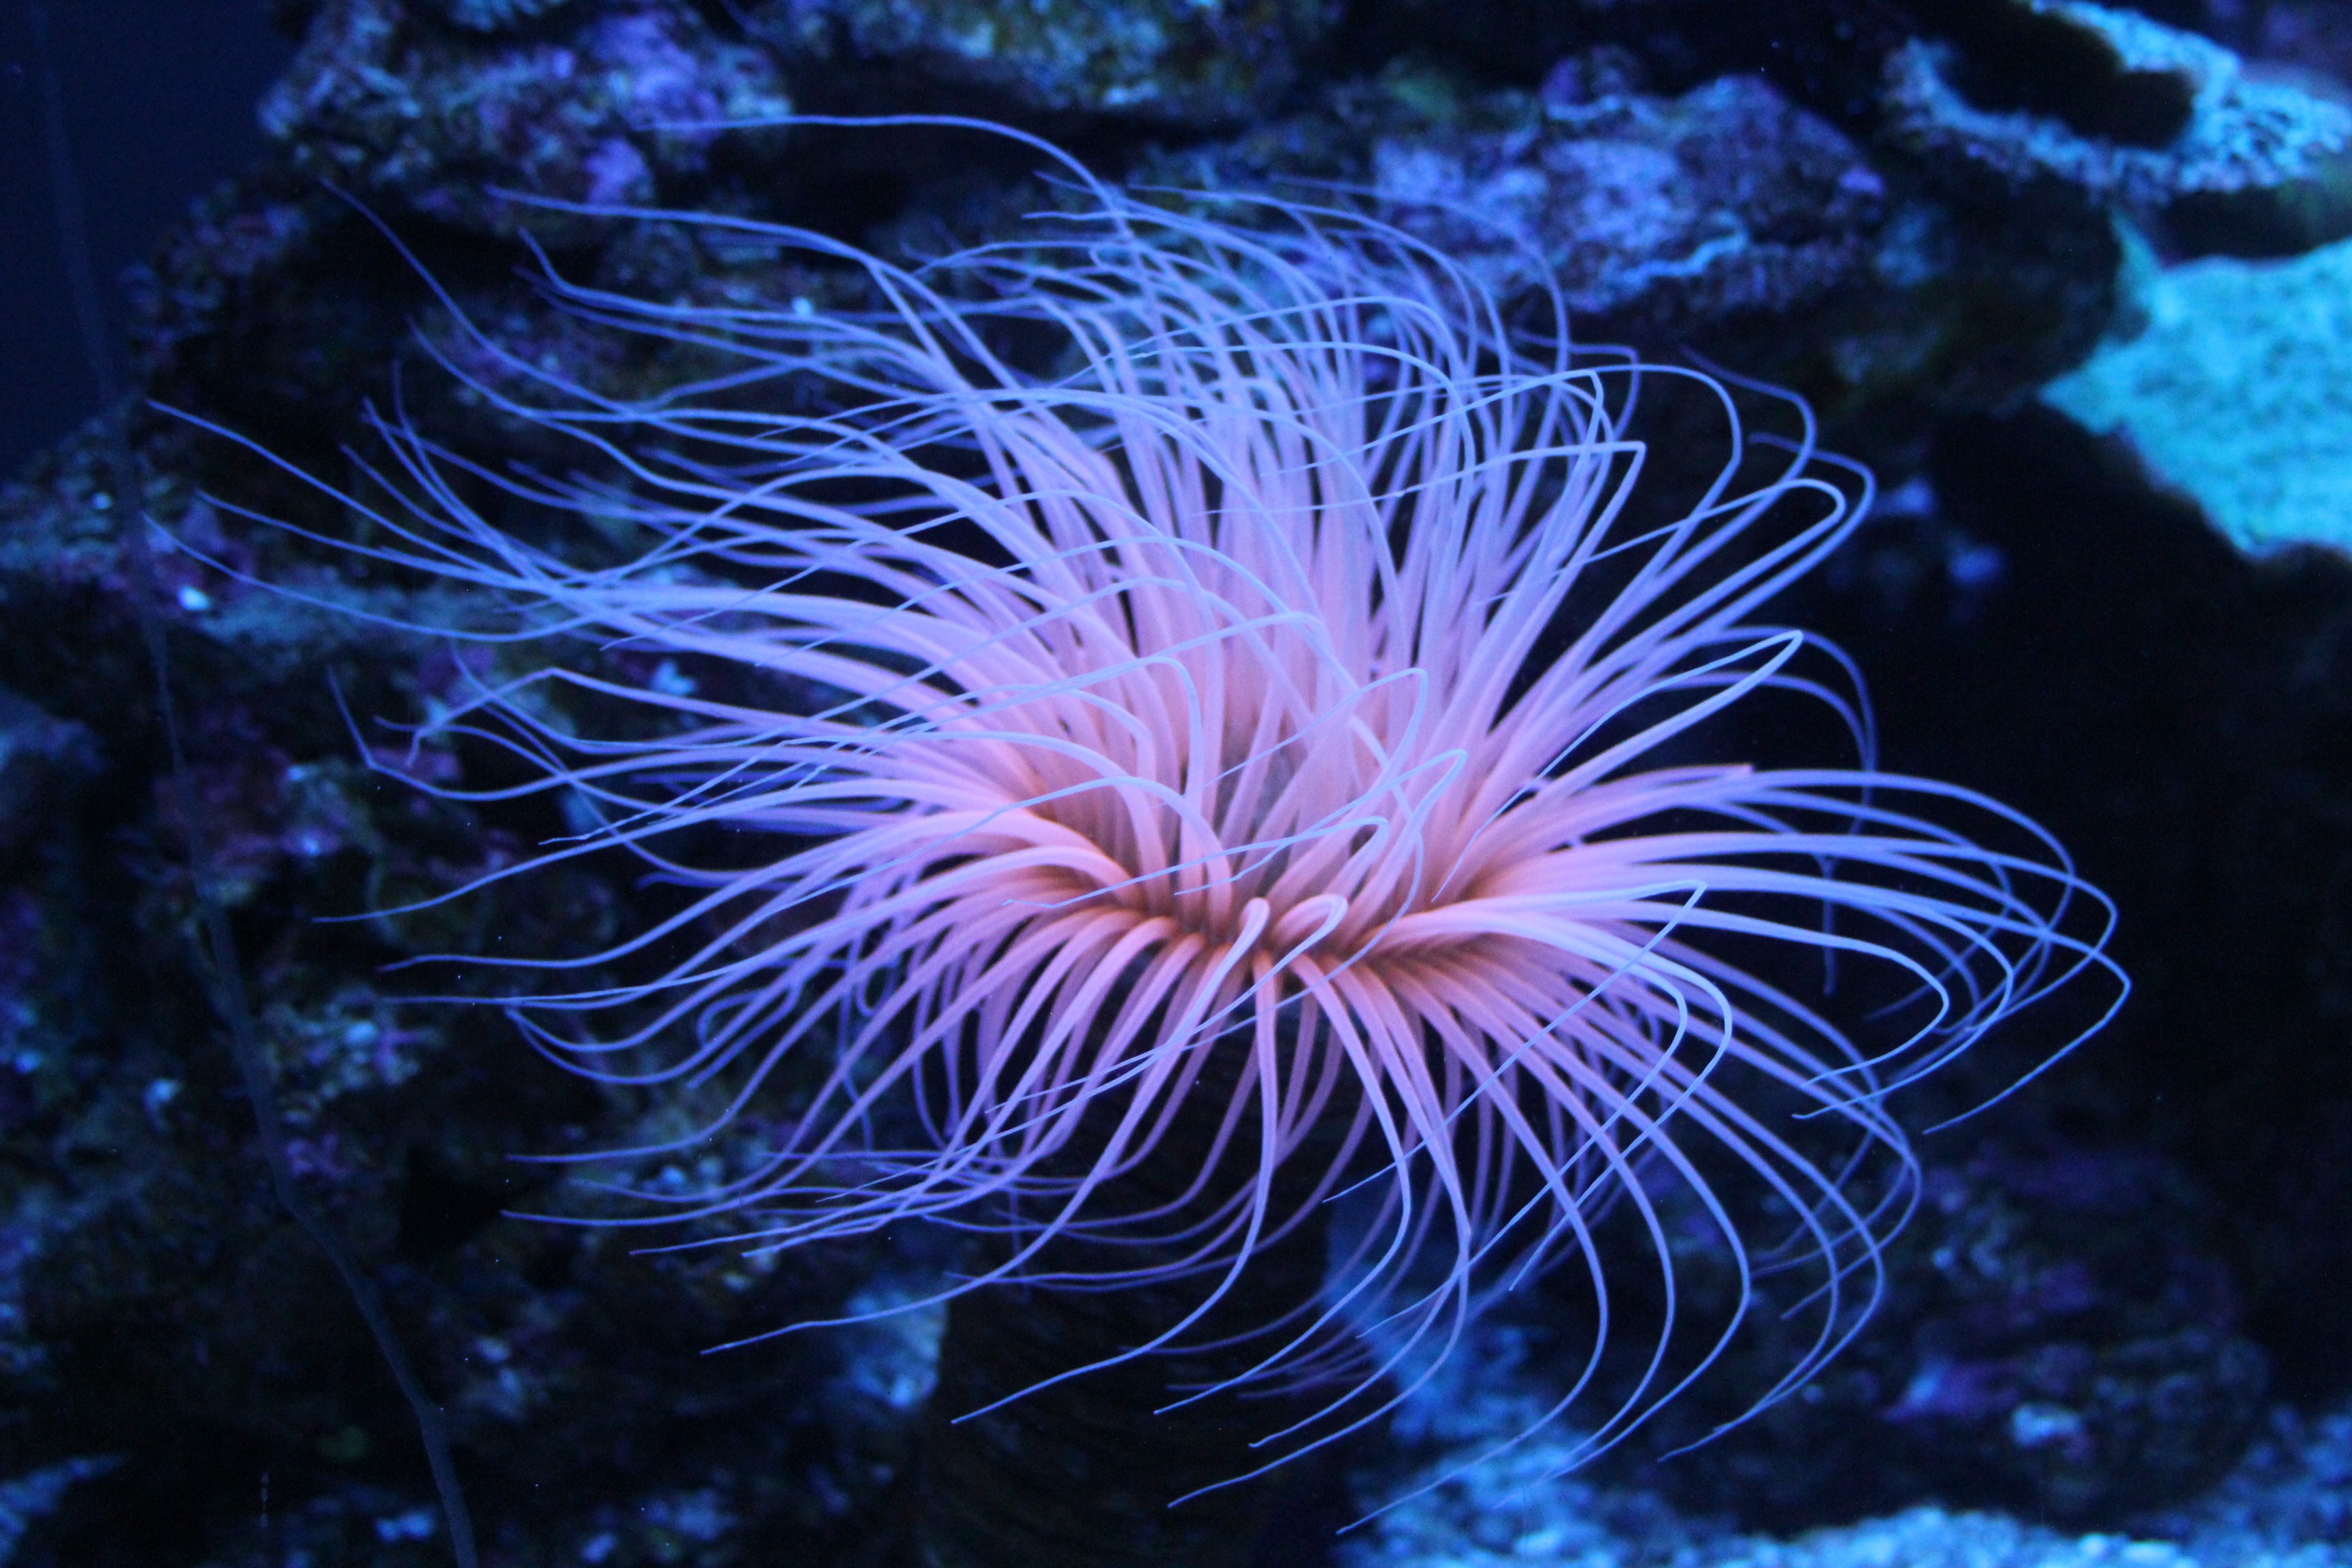
diving, underwater, biology, pink, coral, coral reef, invertebrate, marine life, reef, tentacle, cnidaria, macro photography, organism, sea anemone, animal kingdom, marine biology, marine invertebrates, deep sea fish